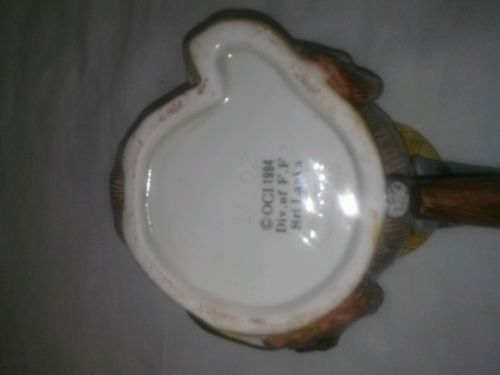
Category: mug